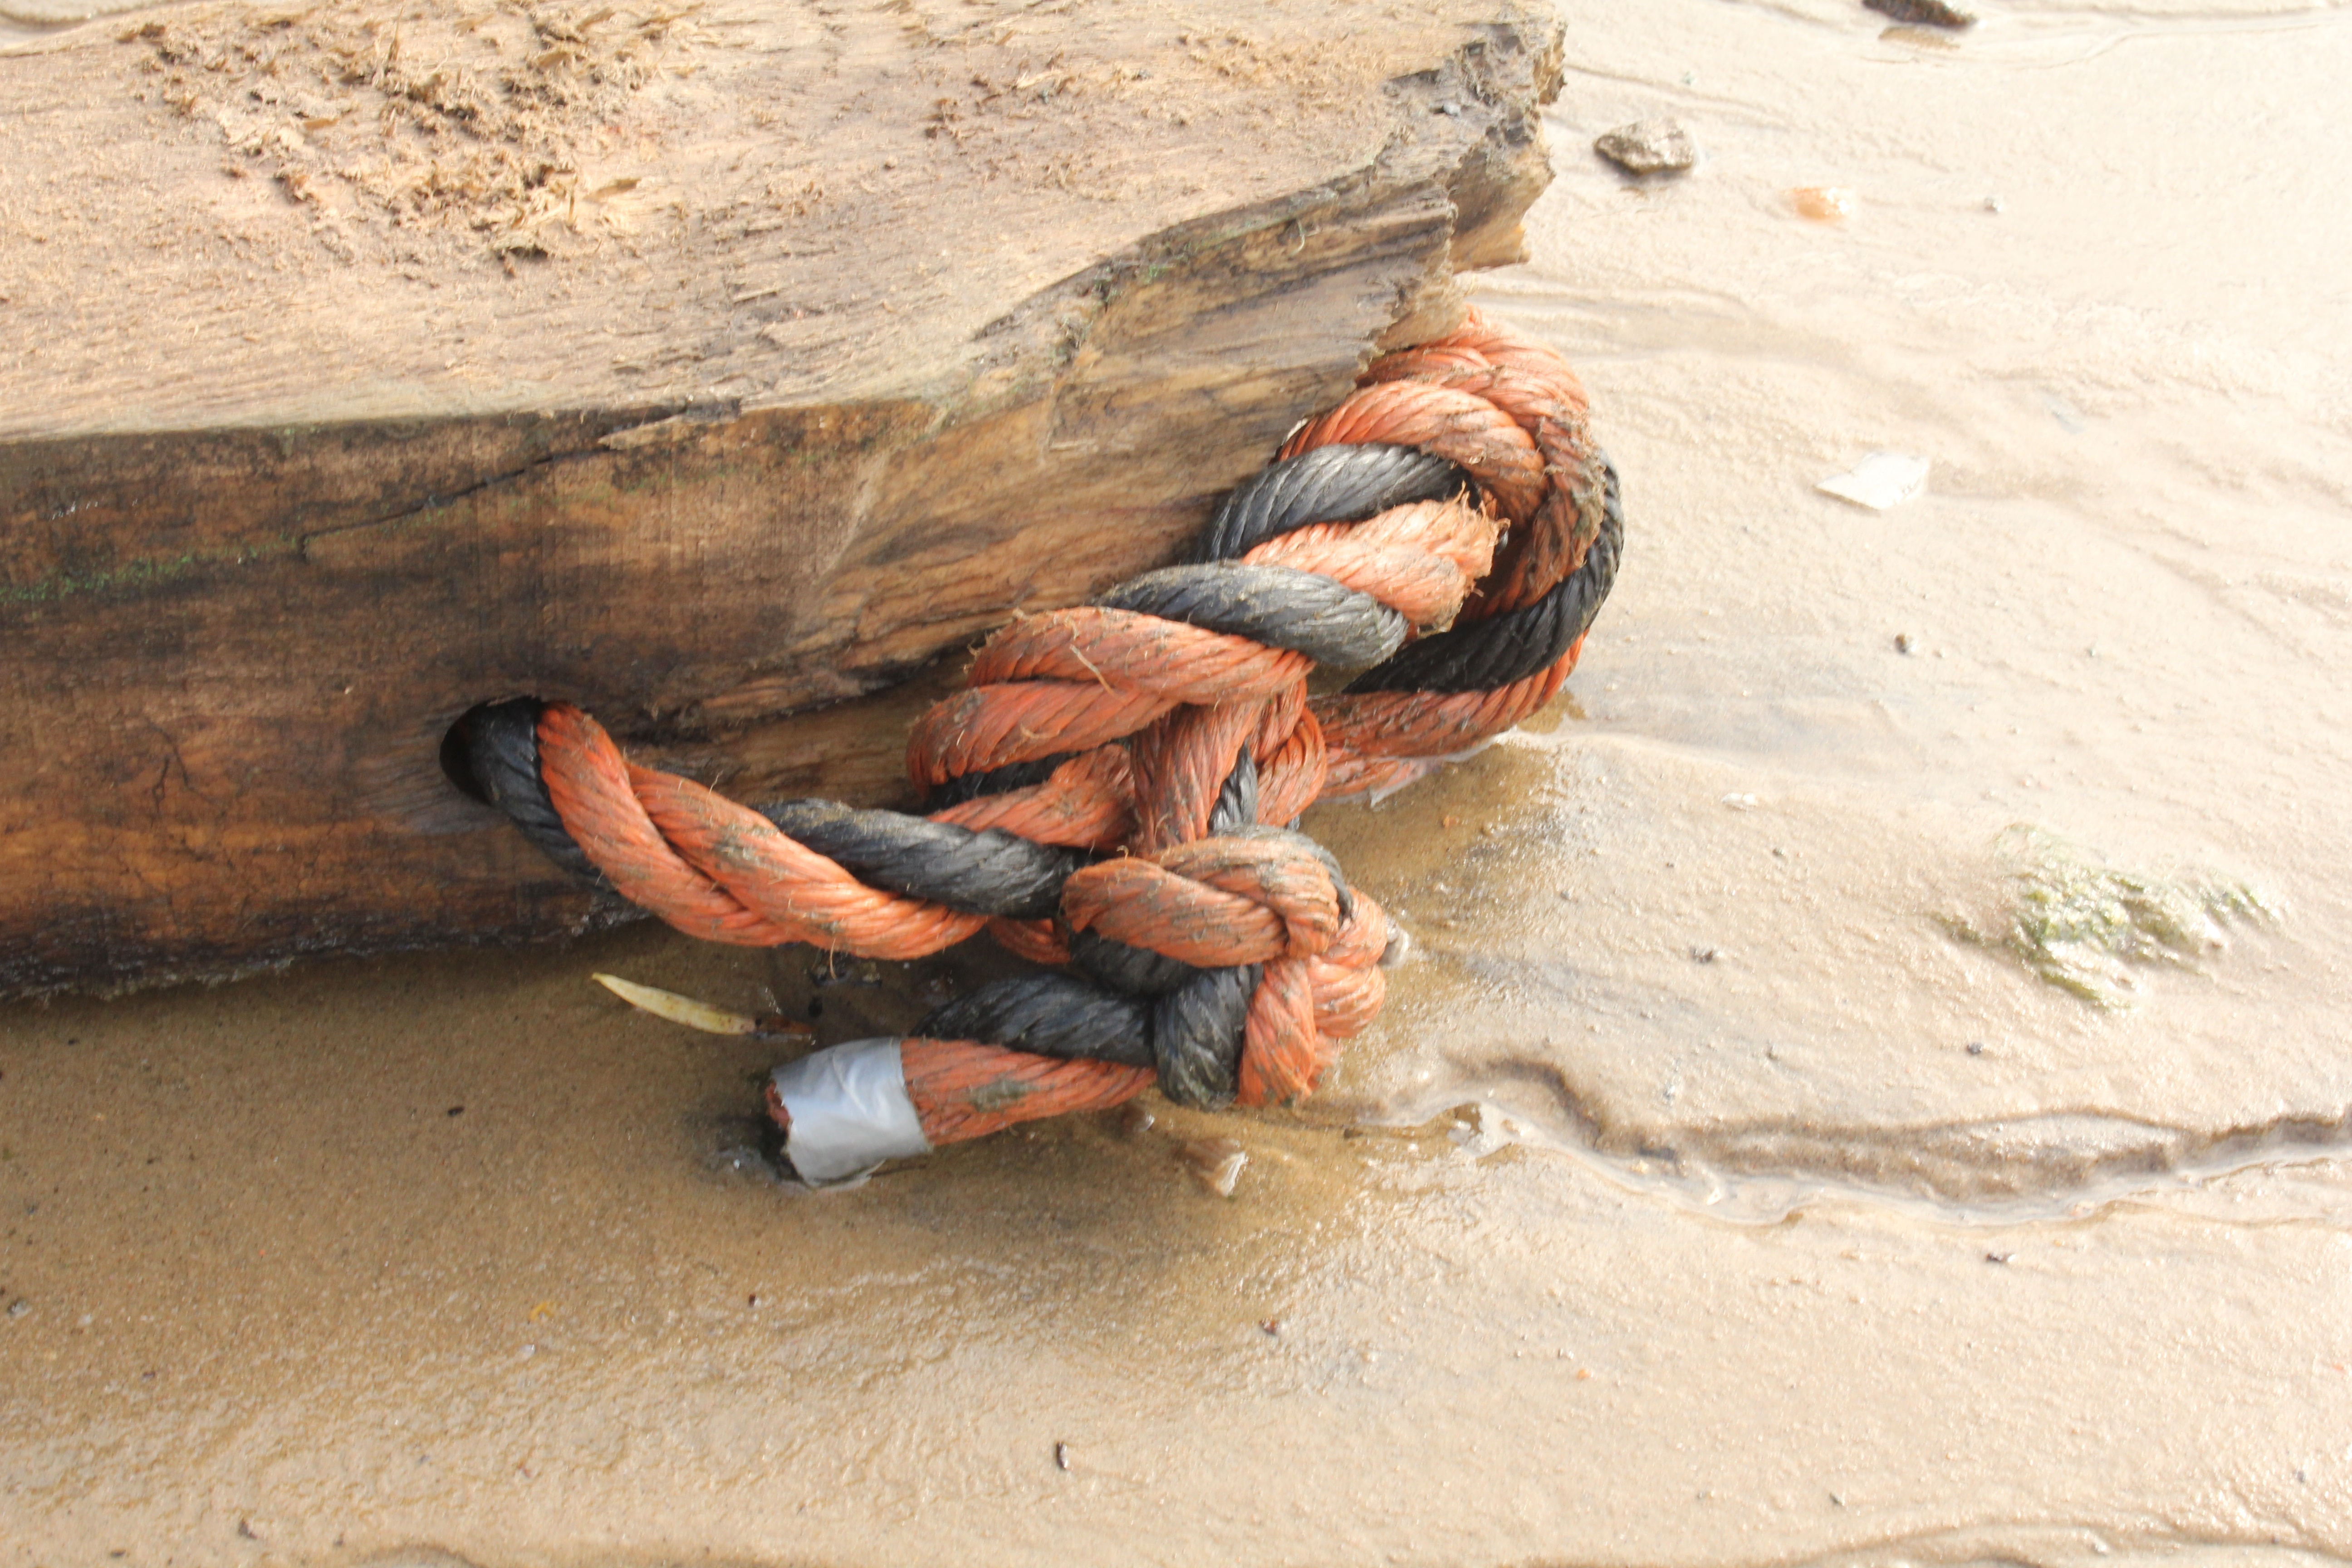
sand, rope, wood, soil, material, relic, fundus, washed ashore